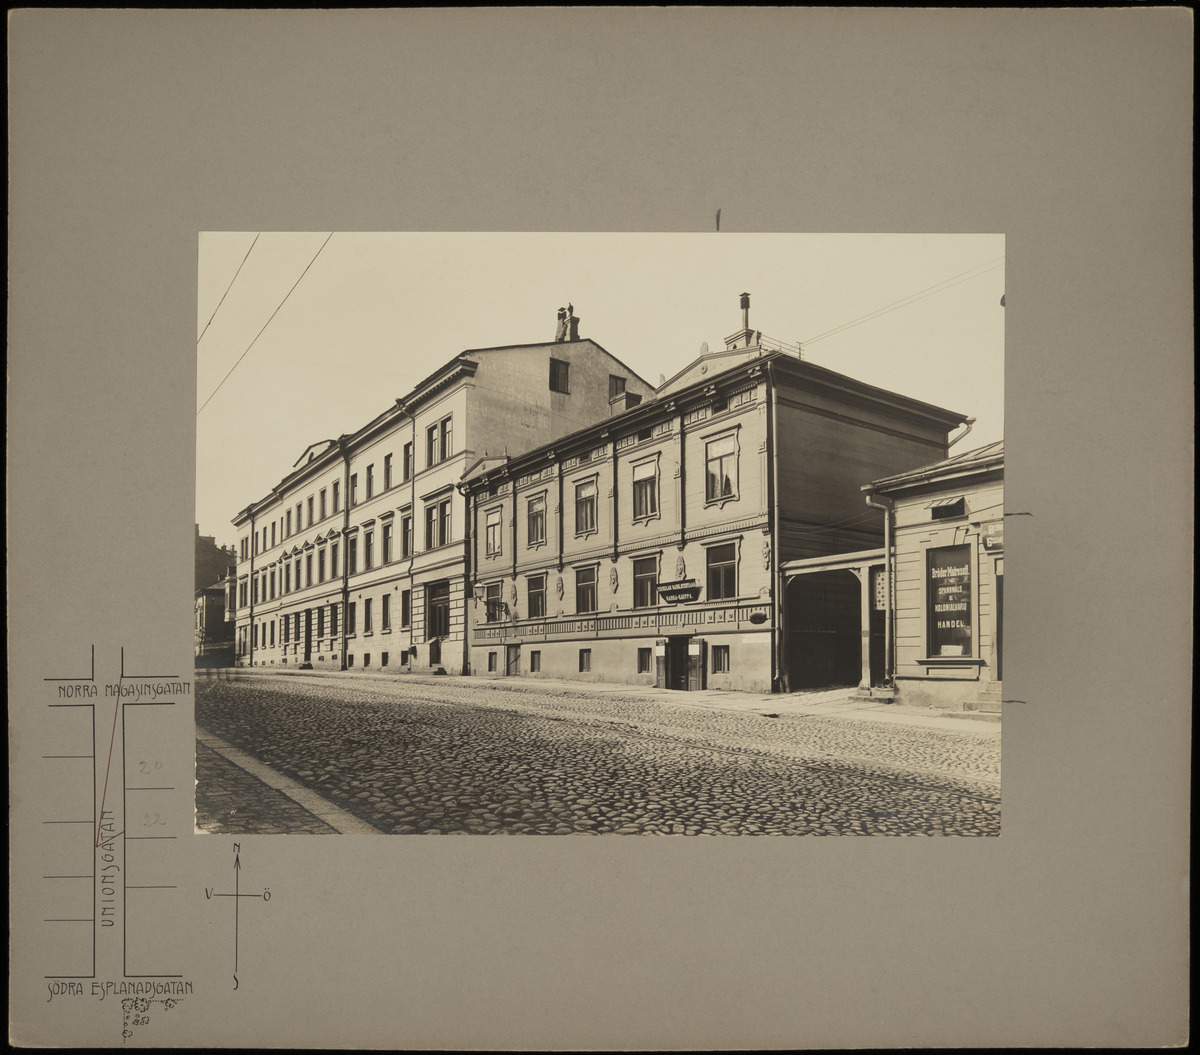
Unioninkatu 22, 20, mm
sisällön kuvaus: Unioninkatu 22, 20, mm. Tourulan nahkatehtaan nahka-kauppa sekä Nikolai ja Aleksander Matrosoffin jauho- ja siirtomaatavarakauppa. mustavalkoinen
Kuvaaja: Rosenbröijer, A.E., valokuvaaja
Ajankohta: kuvausaika 29.05.1901
Paikka: Suomi, Uusimaa, Helsinki, Kaartinkaupunki Helsinki, Unioninkatu 24, 22, 20
Aiheet: rakennukset puurakennukset kivirakennukset asuinrakennukset liikerakennukset, kadut, kiveys, portit, mainokset, mainonta, kyltit, kilvet, myymälät, raitiotiet raideliikenne raitioliikenne